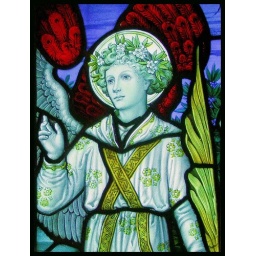
Unfortunately this nice Victorian stained glass is almost excluded by the organ. Willoughby on the Wolds church window